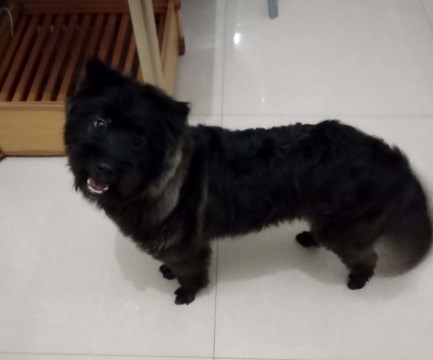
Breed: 2342-n000102-miniature_schnauzer